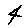
Label: 4